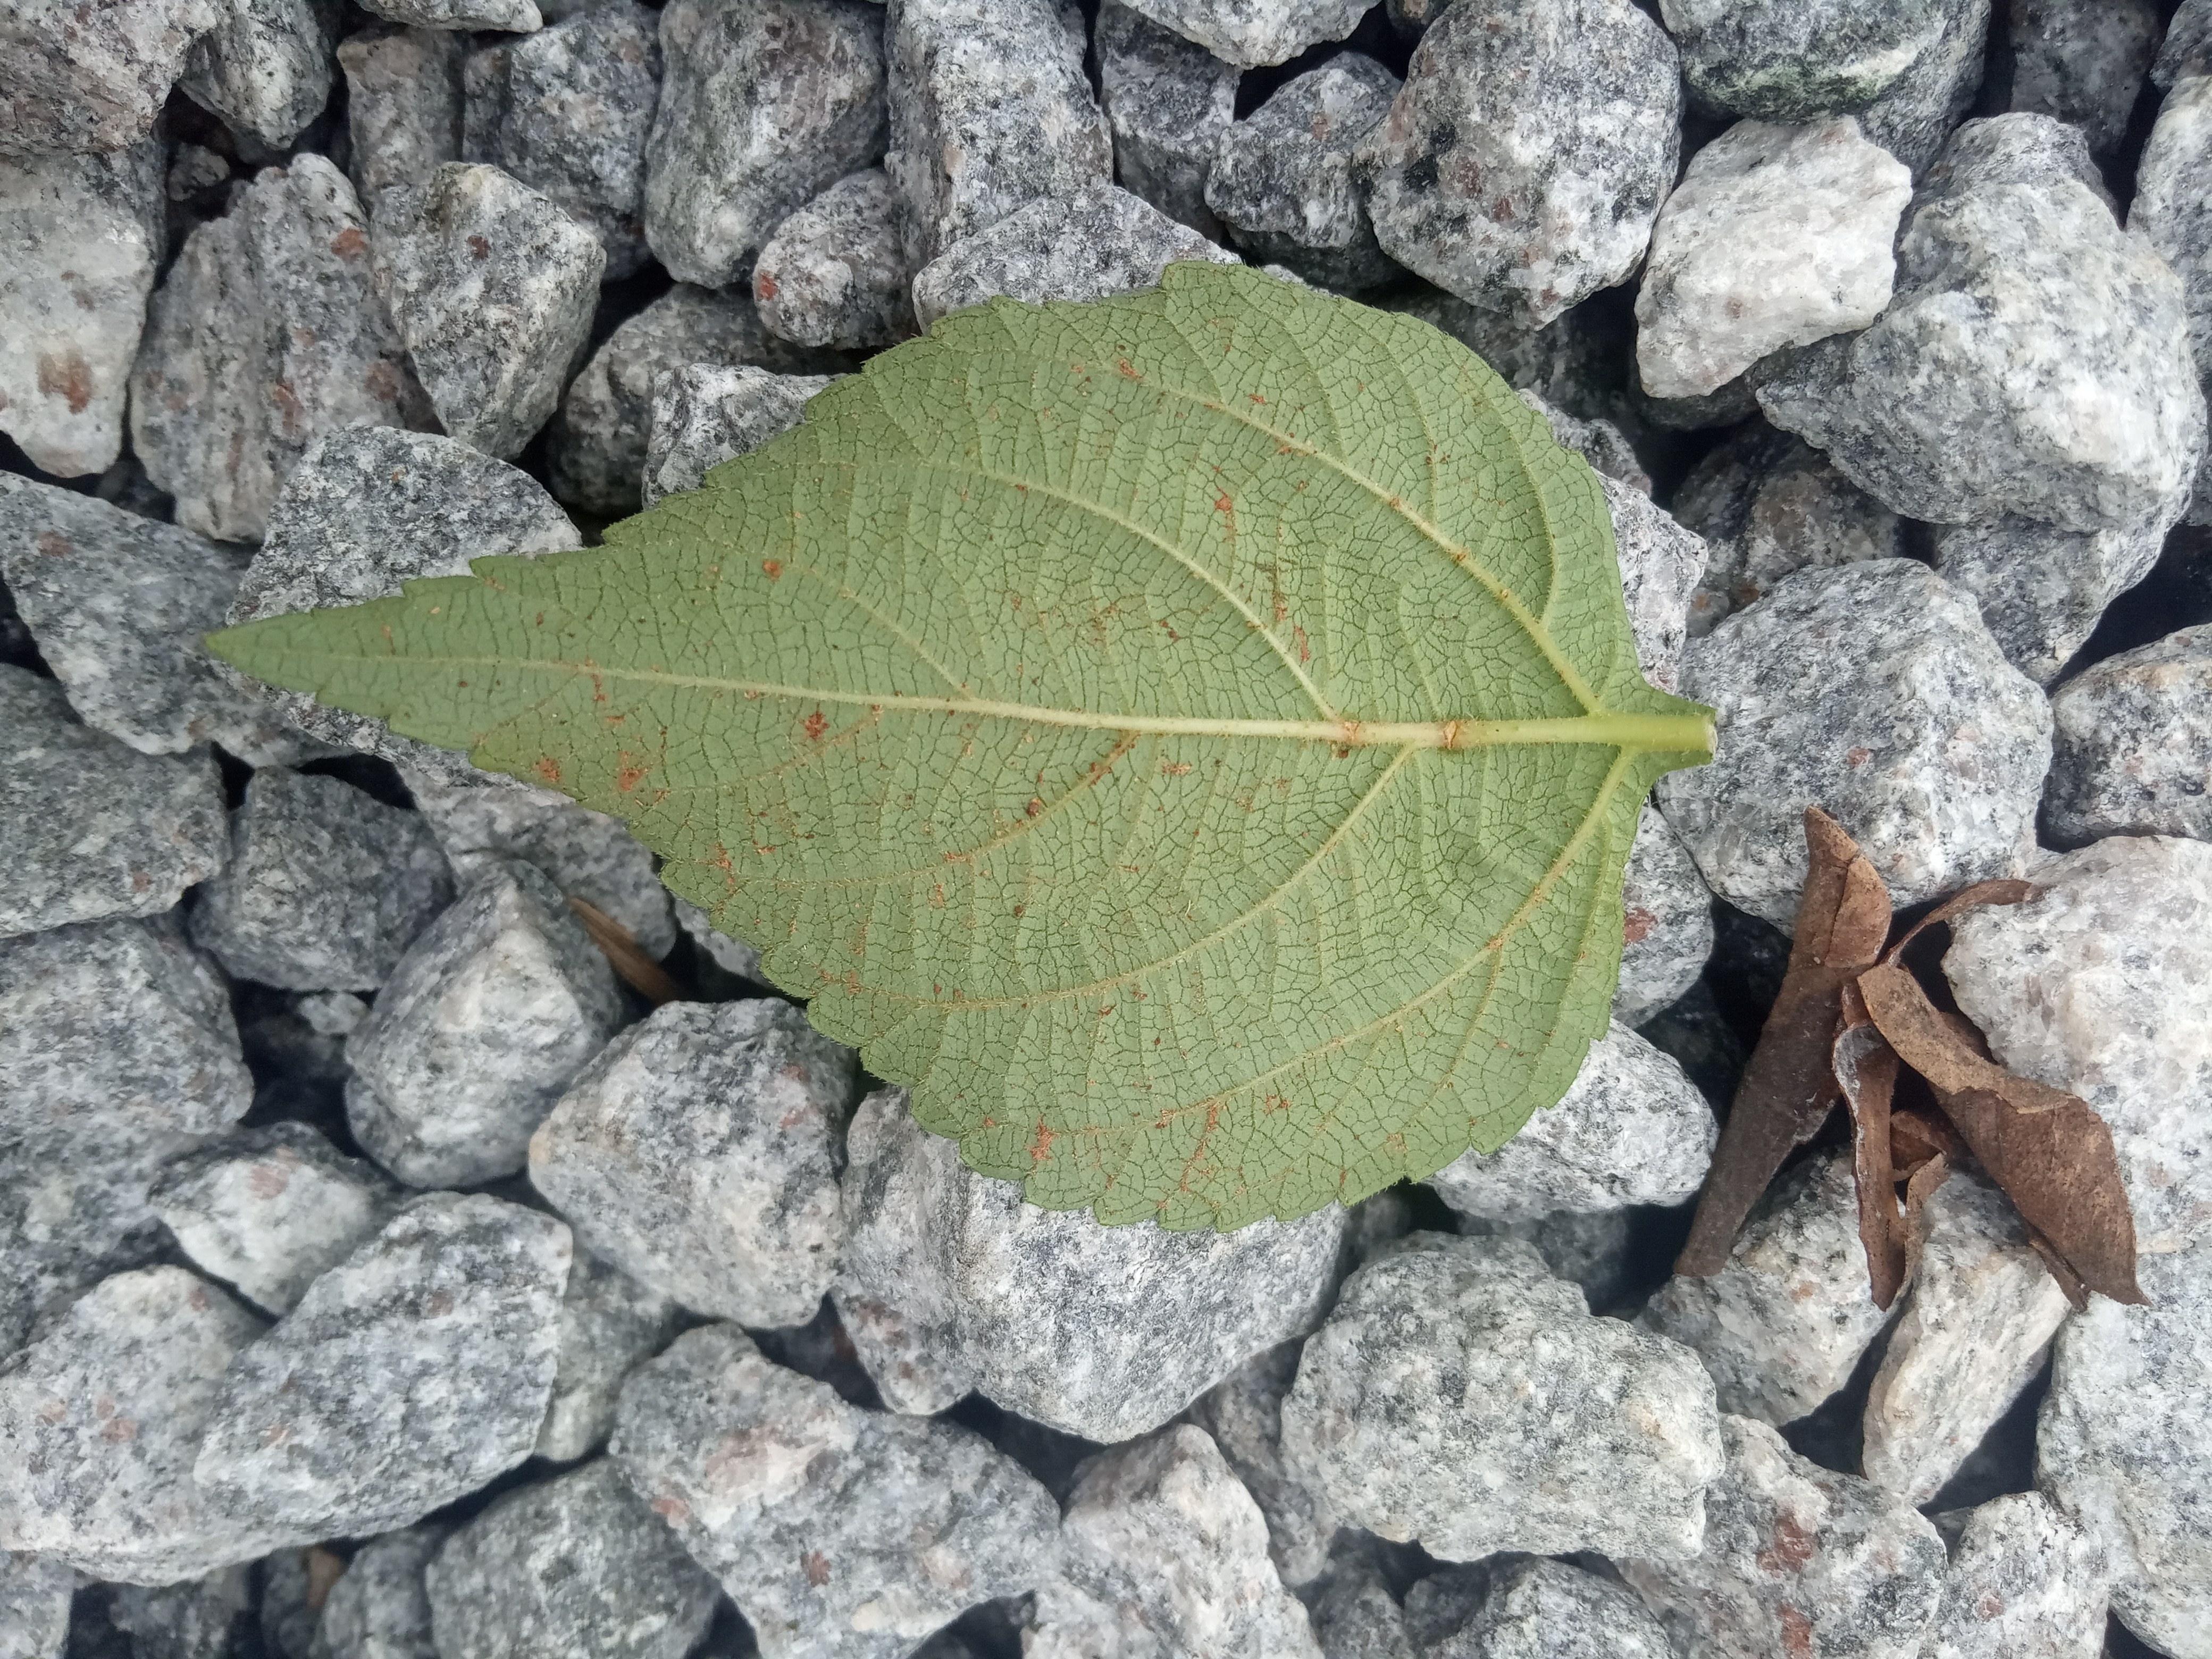
Plant: Lantana